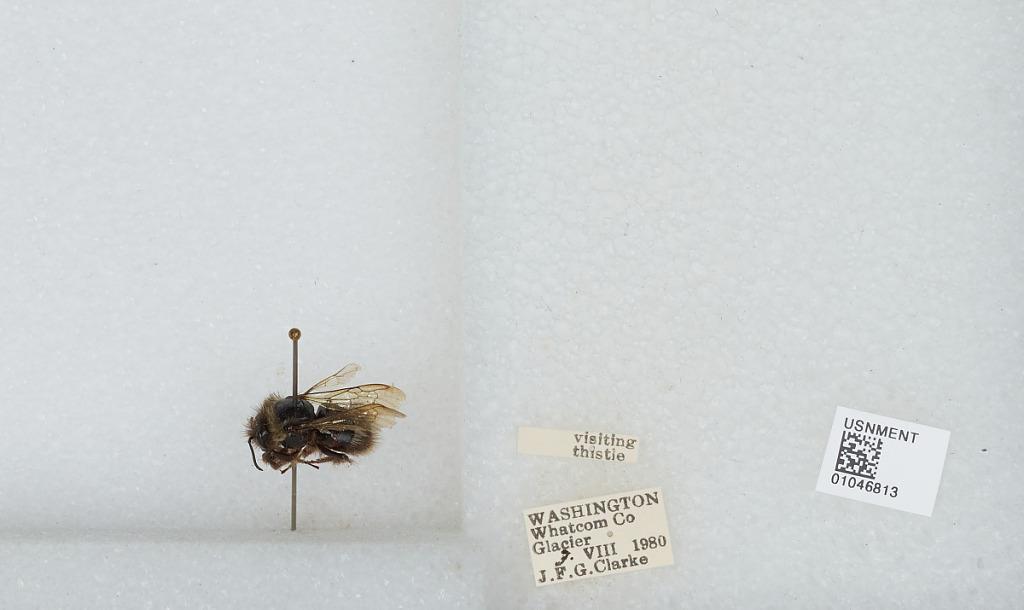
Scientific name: Bombus sp.
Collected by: J. Clarke
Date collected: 1980-8-3
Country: United States
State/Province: Washington
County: Whatcom
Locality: Glacier
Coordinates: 48.89, -121.946